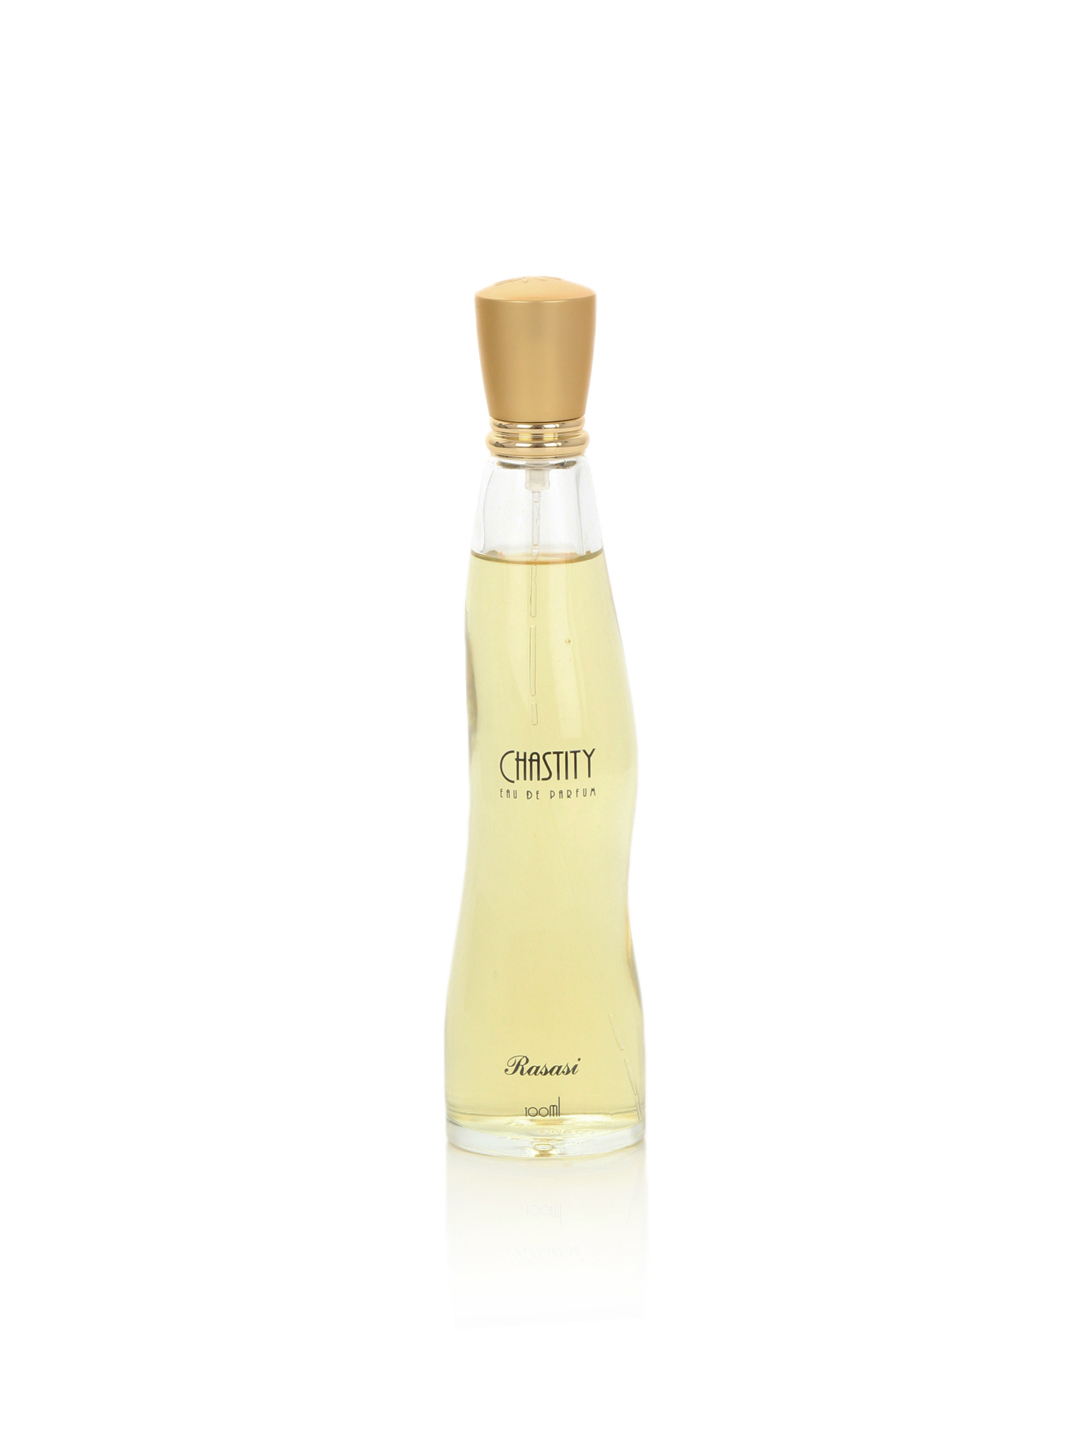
Rasasi Women Chastity Perfume
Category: Personal Care / Fragrance / Perfume and Body Mist
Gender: Women
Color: Purple
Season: Spring 2017
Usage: Casual